Schlag den Raab

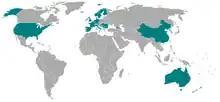
"Schlag den Raab" has been sold to these countries.

Several video game adaptations of the show have been released for the Wii, PlayStation 3 and Microsoft Windows platforms in Germany since 10 September 2010, as numerous versions of a board game and a quiz. "Schlag den Star", a game for the Nintendo Switch, was developed by Lost the Game Studios and published by bitComposer Games in Germany. The first edition for the Wii was a success in the German market.